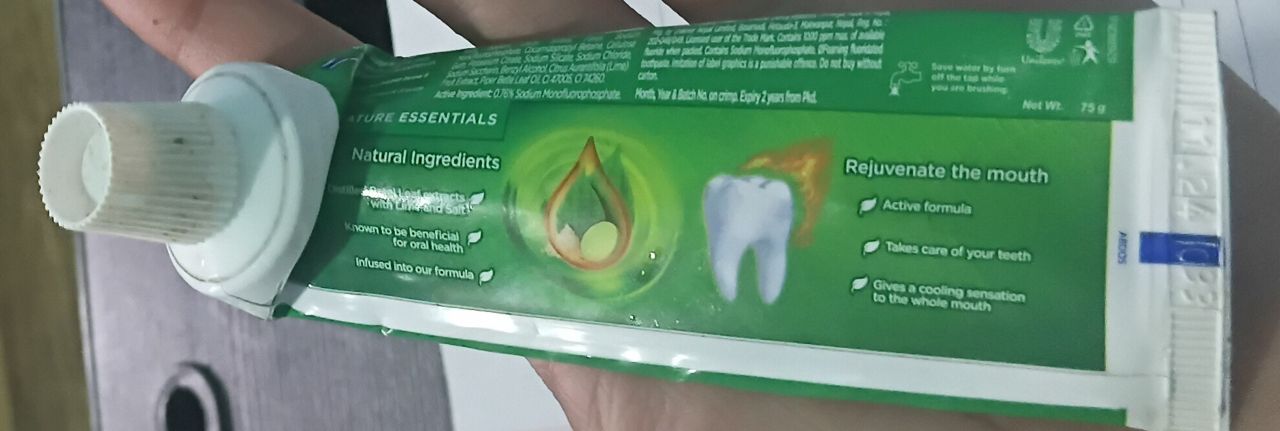
Label: plastic